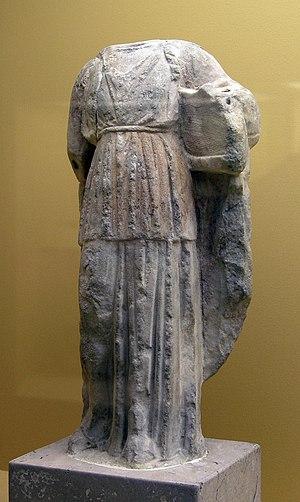
Statuette de marbre d'Apollon Patroos, copie miniature d'une statue d'Euphranor. Musée de l'Agora antique d'Athènes.
Euphranor est un artiste grec du milieu du IVᵉ siècle av. J.-C. Il fut le seul artiste grec à exceller à la fois dans la peinture et la sculpture. On le considère aussi comme un des premiers « peintres-savants ».
Le Musée archéologique du Pirée est un musée grec situé au Pirée, port d'Athènes. Il dépend du ministère grec de la culture.